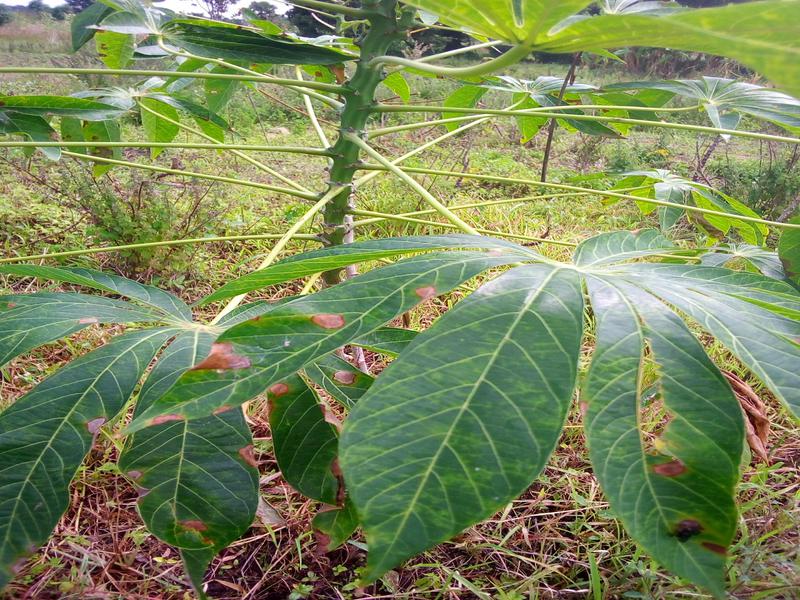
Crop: cassava
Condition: brown_streak_disease